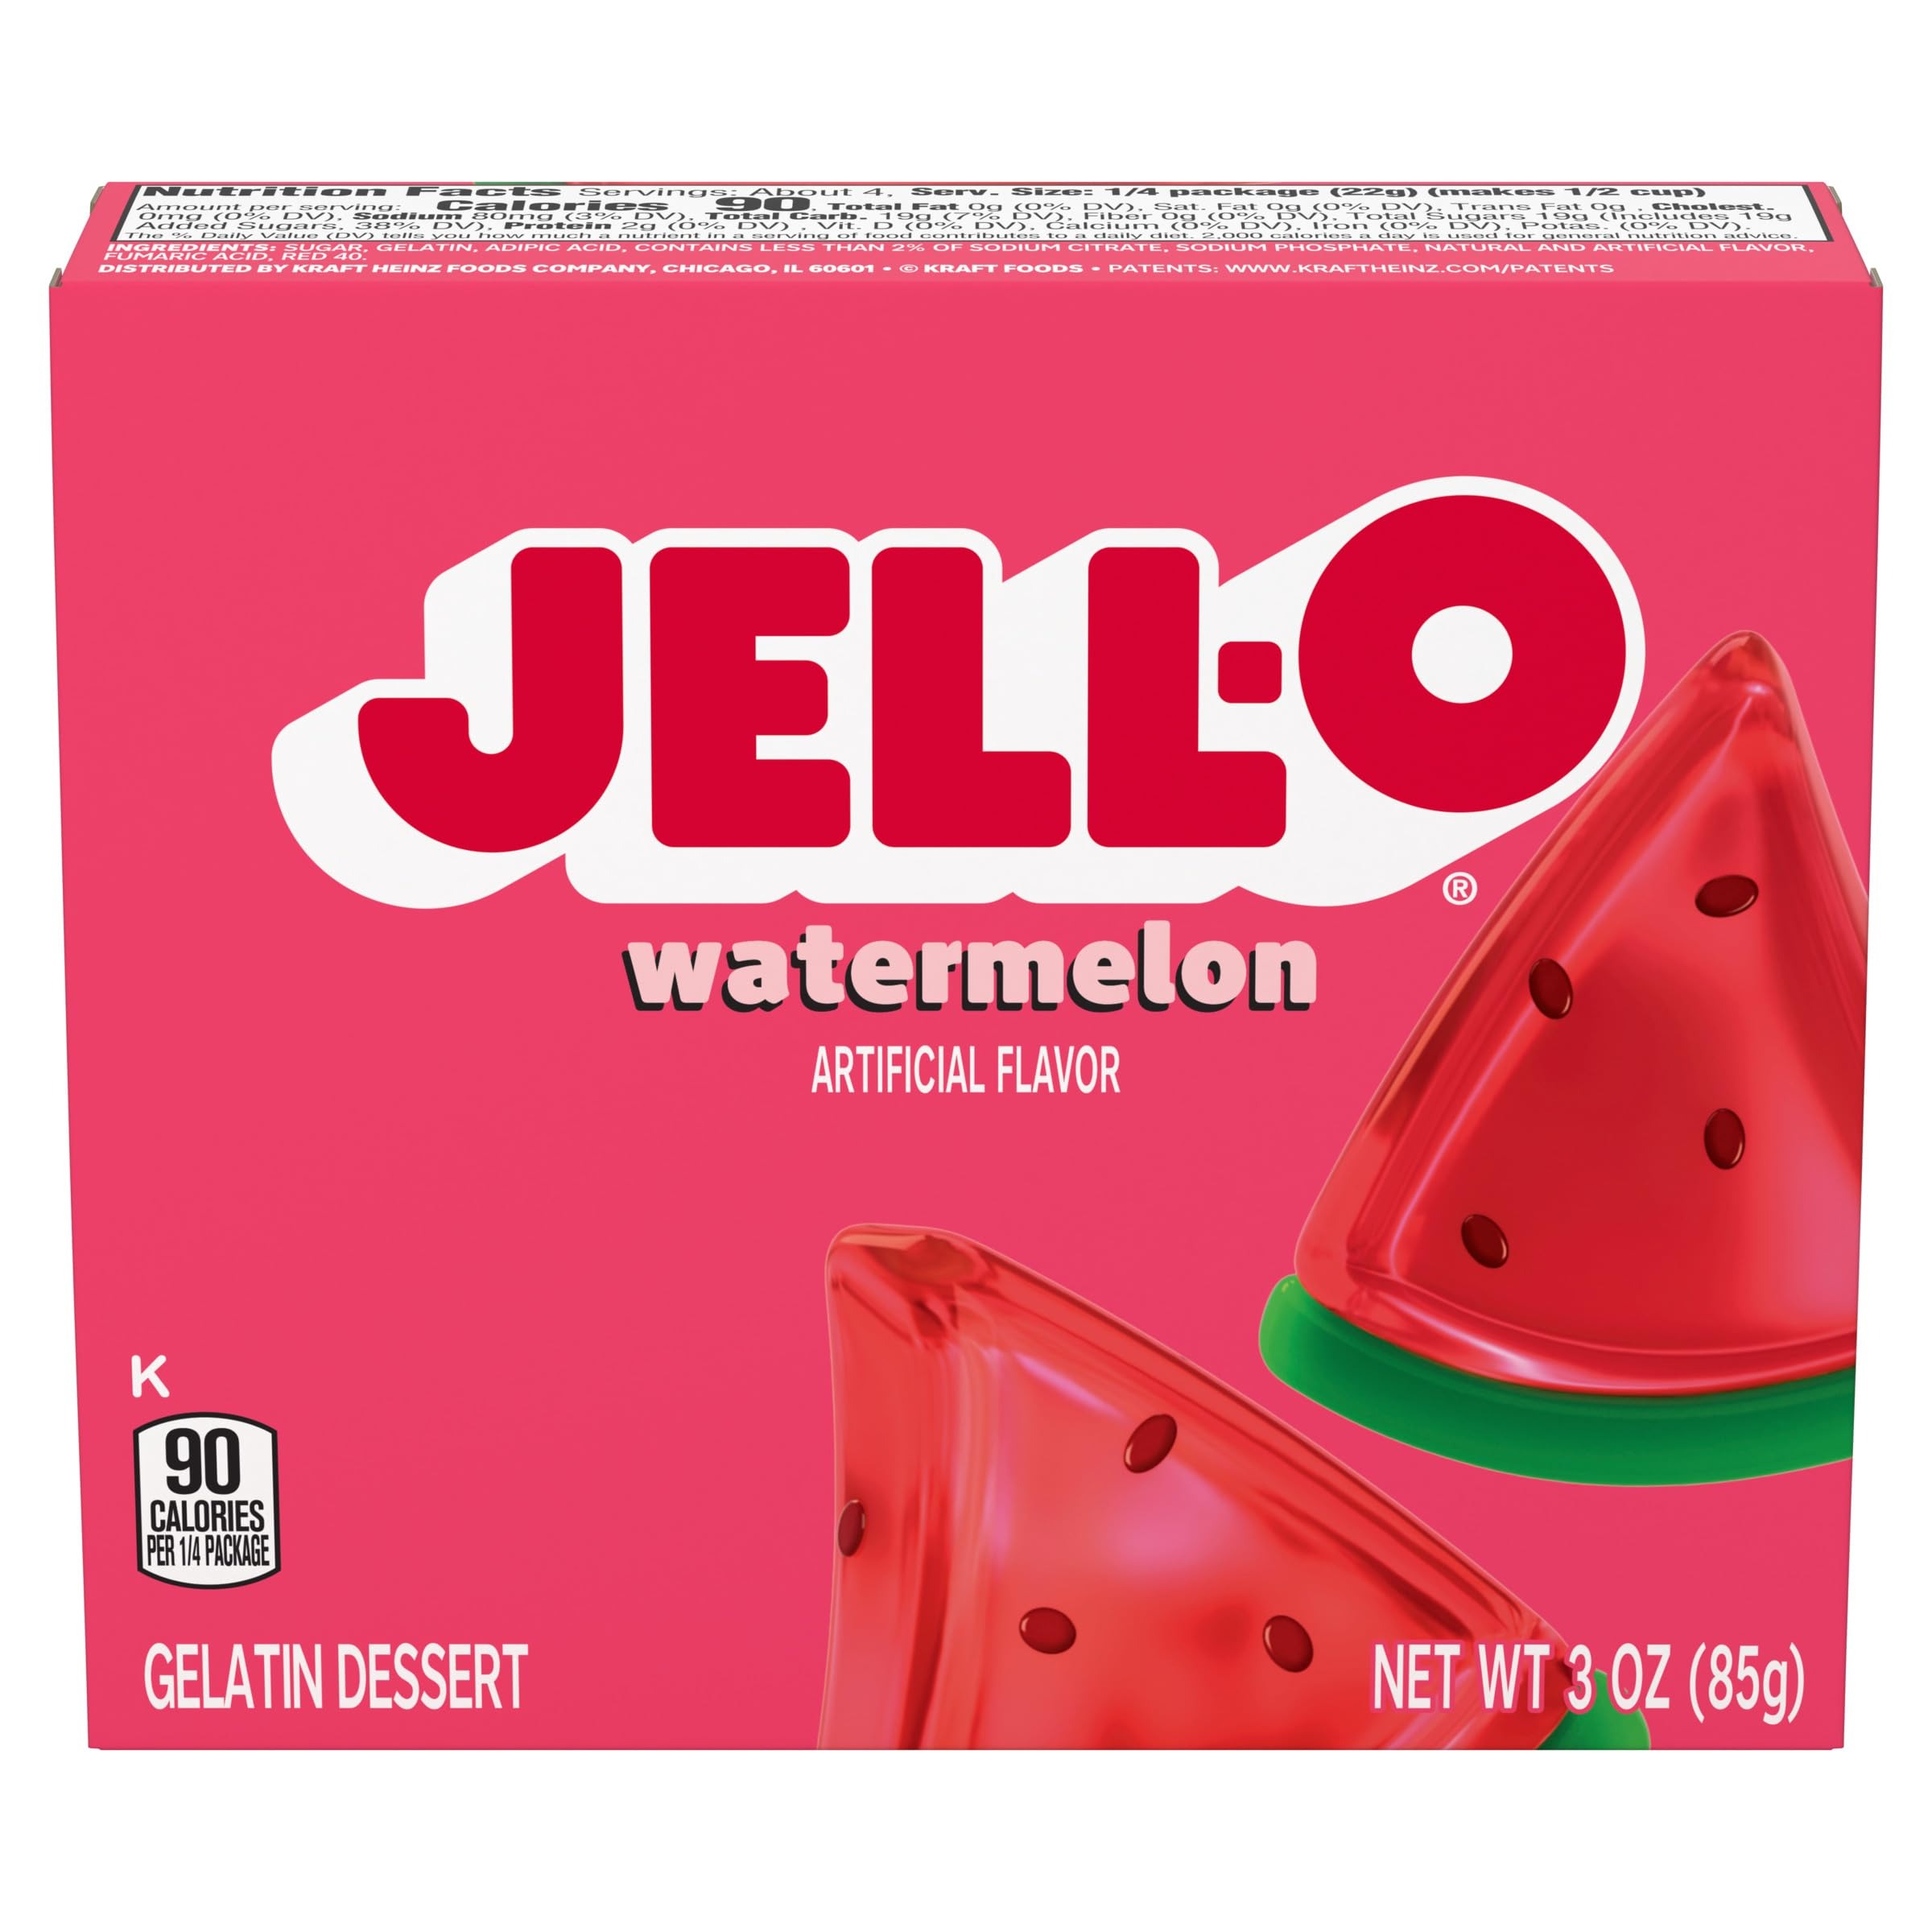
Item Name: Jell-O Watermelon, Gelatin Dessert
Value: 3.0
Unit: Ounce

Price: 6.66